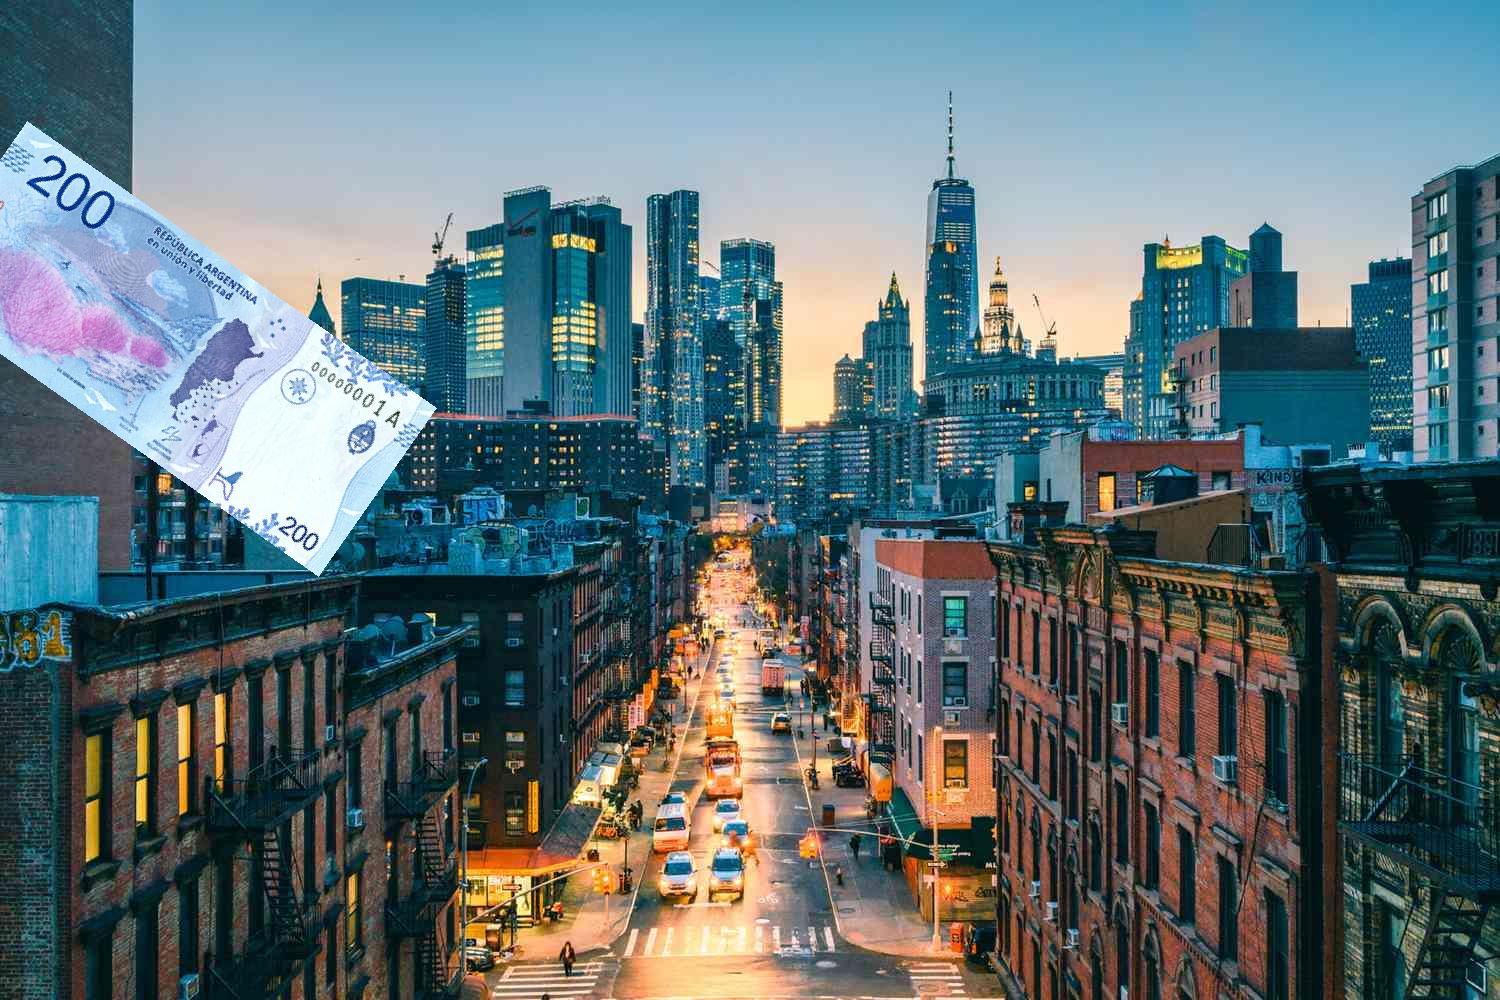
Denominación: 200